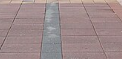
Surface type: paving stones